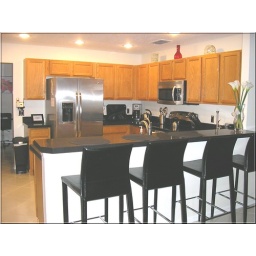
In the morning it's a breakfast bar and in the evening...a cocktail bar perhaps...once the kids are in bed